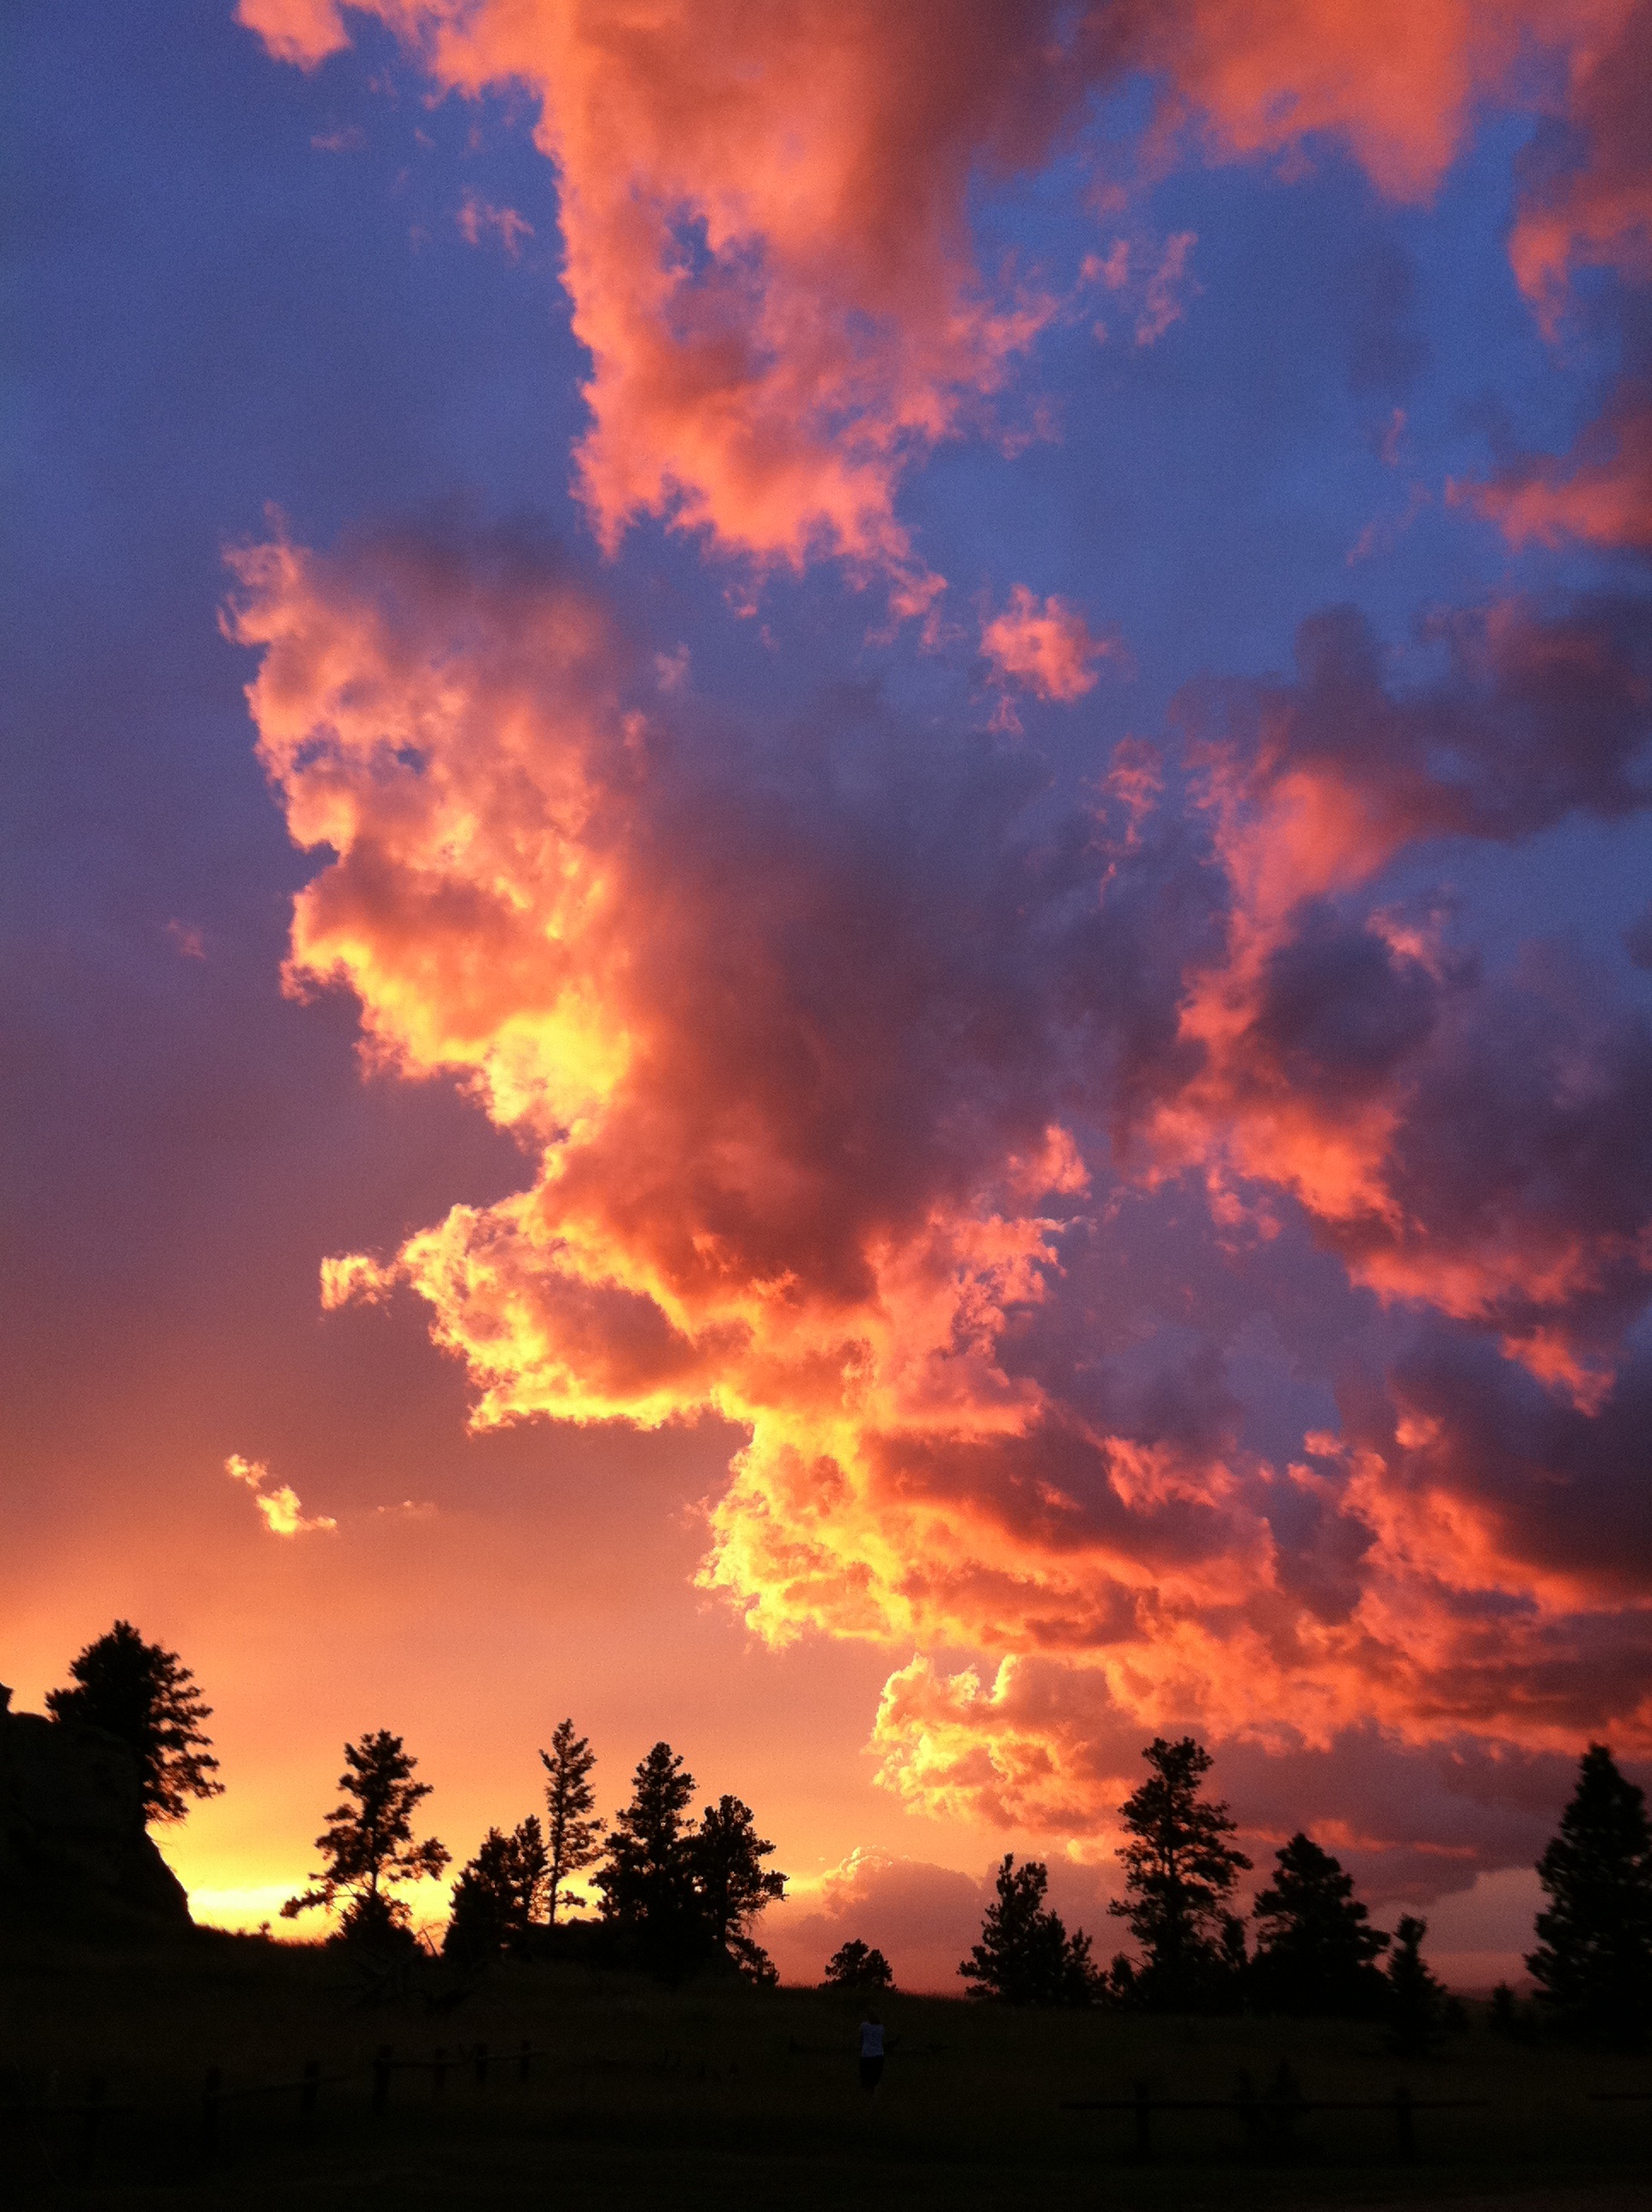
cloud, sky, sunrise, sunset, morning, dawn, atmosphere, dusk, evening, afterglow, red sky at morning, cloudy sunset, vertical sunset